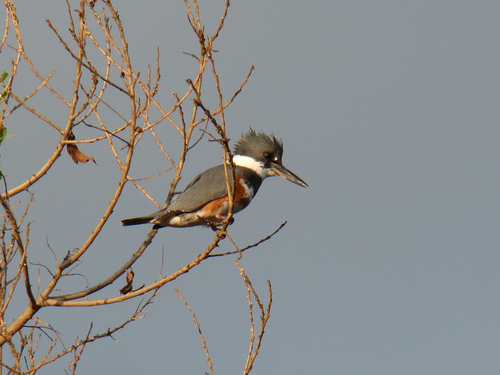
a long black billed bird with a white throat, black crown, black breast and orange belly.
this small bird has white throat with long black bill.
bird with long black beak with white throat and brown red and white belly and brown rectices.
the coverts are striped with white and black coloring but cool.
this bird has a long bill, grey head and wings, orange belly, and a white stripe around its neck.
this bird has wings that are black and has a long black beak
this bird is blue with red and white and has a long, pointy beak.
a grey bird with a white stripe around its neck and an orange breast.
this particular bird has a belly that is white and black and orange
this bird has wings that are black and has an orange body
Species: Belted Kingfisher